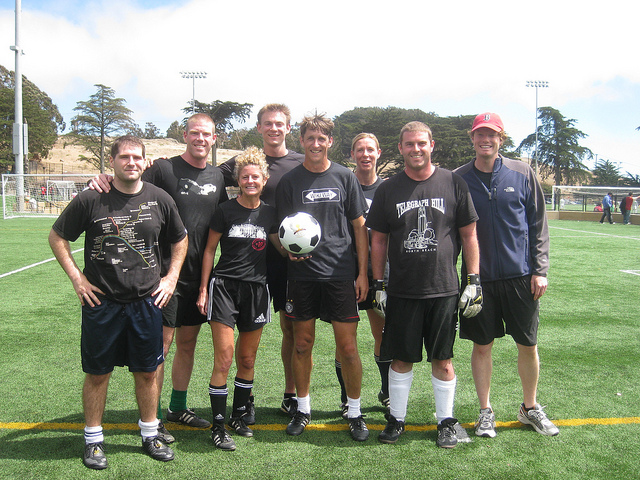
một người phụ nữ đang đứng cạnh một đội bóng nam ở trên sân